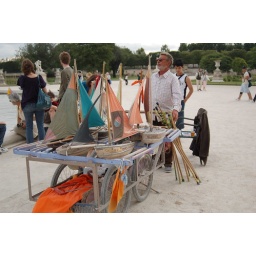
He caught my attention by singing and lending his boats to children to sail in the fountain next to him.